Ross T. McIntire

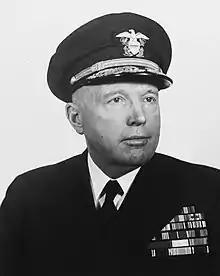
McIntire as a vice admiral

Ross Thomas McIntire (August 11, 1889 – December 8, 1959) was an American physician and United States Navy officer. An otolaryngologist, he was appointed physician to President Franklin Roosevelt in 1933, becoming the first Physician to the President with a board-certified speciality. In 1938, he became the Surgeon General of the United States Navy, overseeing a major expansion of the Bureau of Medicine and Surgery during World War II. Following his retirement from the Navy with the rank of vice admiral, he held many senior positions in medical institutions, including Chairman of the President's Committee on Employment of the Physically Handicapped.